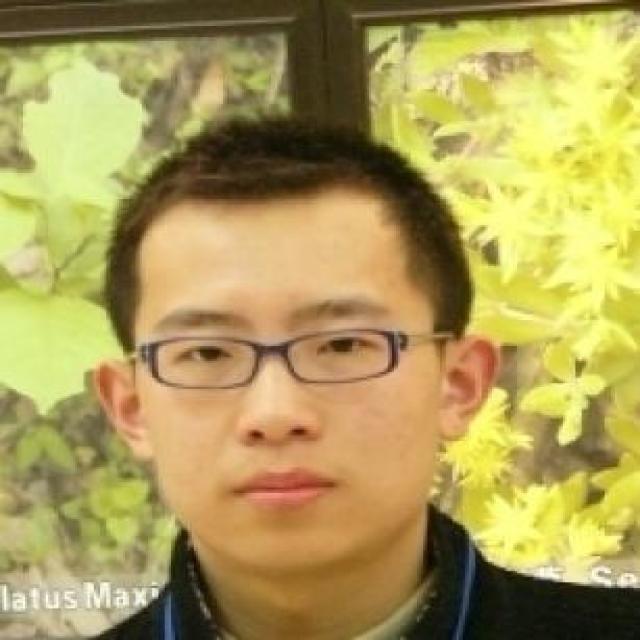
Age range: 21-44